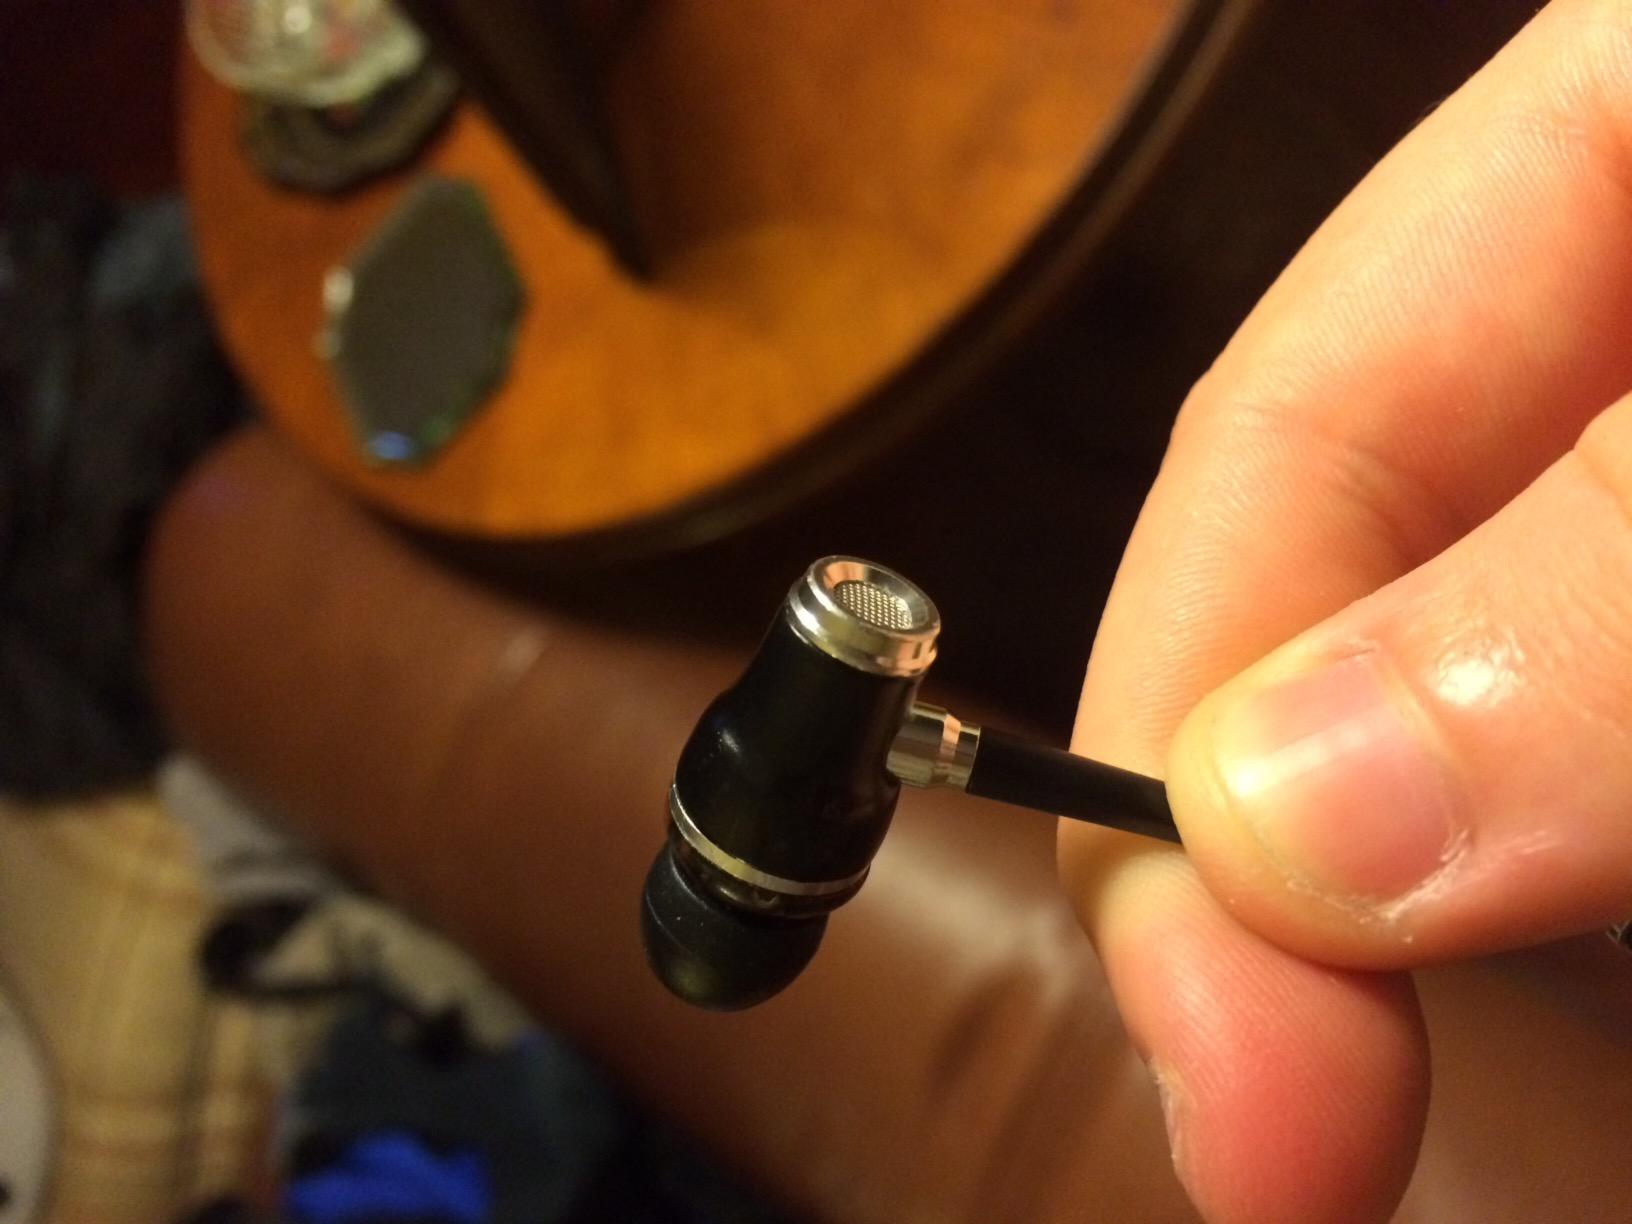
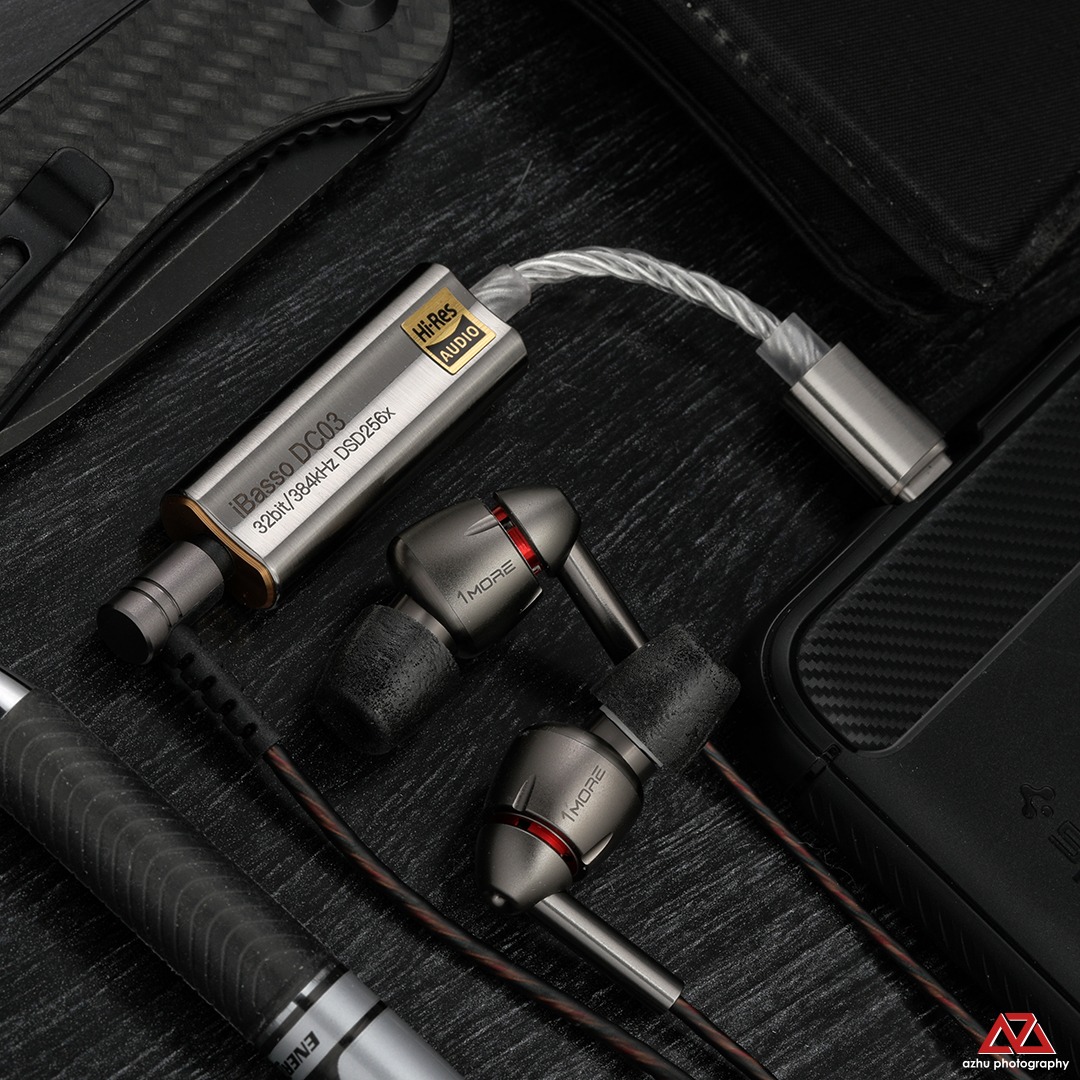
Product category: headphones
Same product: no